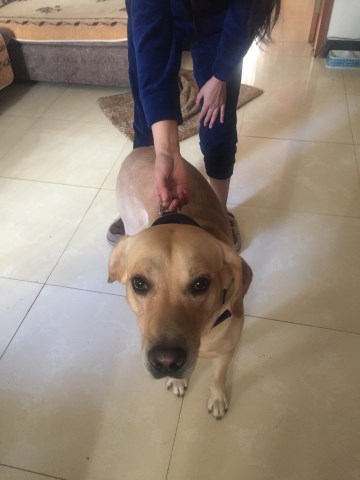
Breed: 3580-n000122-Labrador_retriever